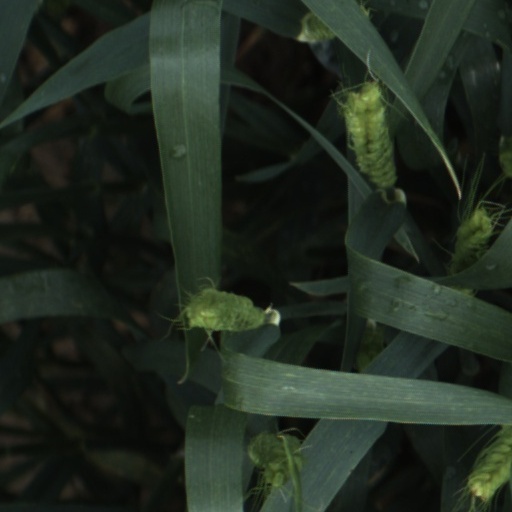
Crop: wheat